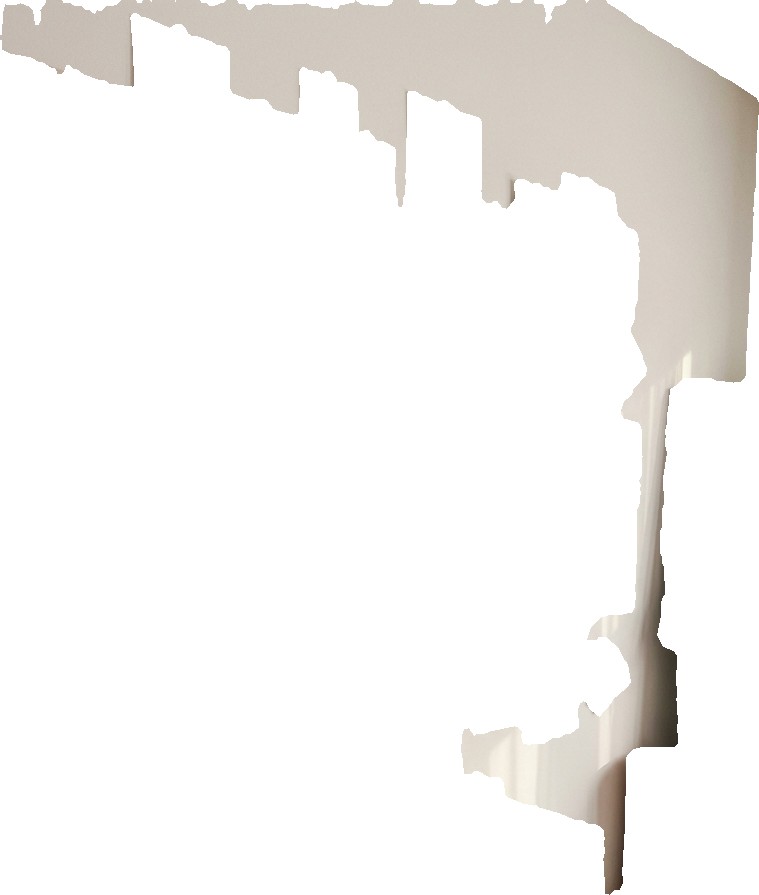
Surface category: wall